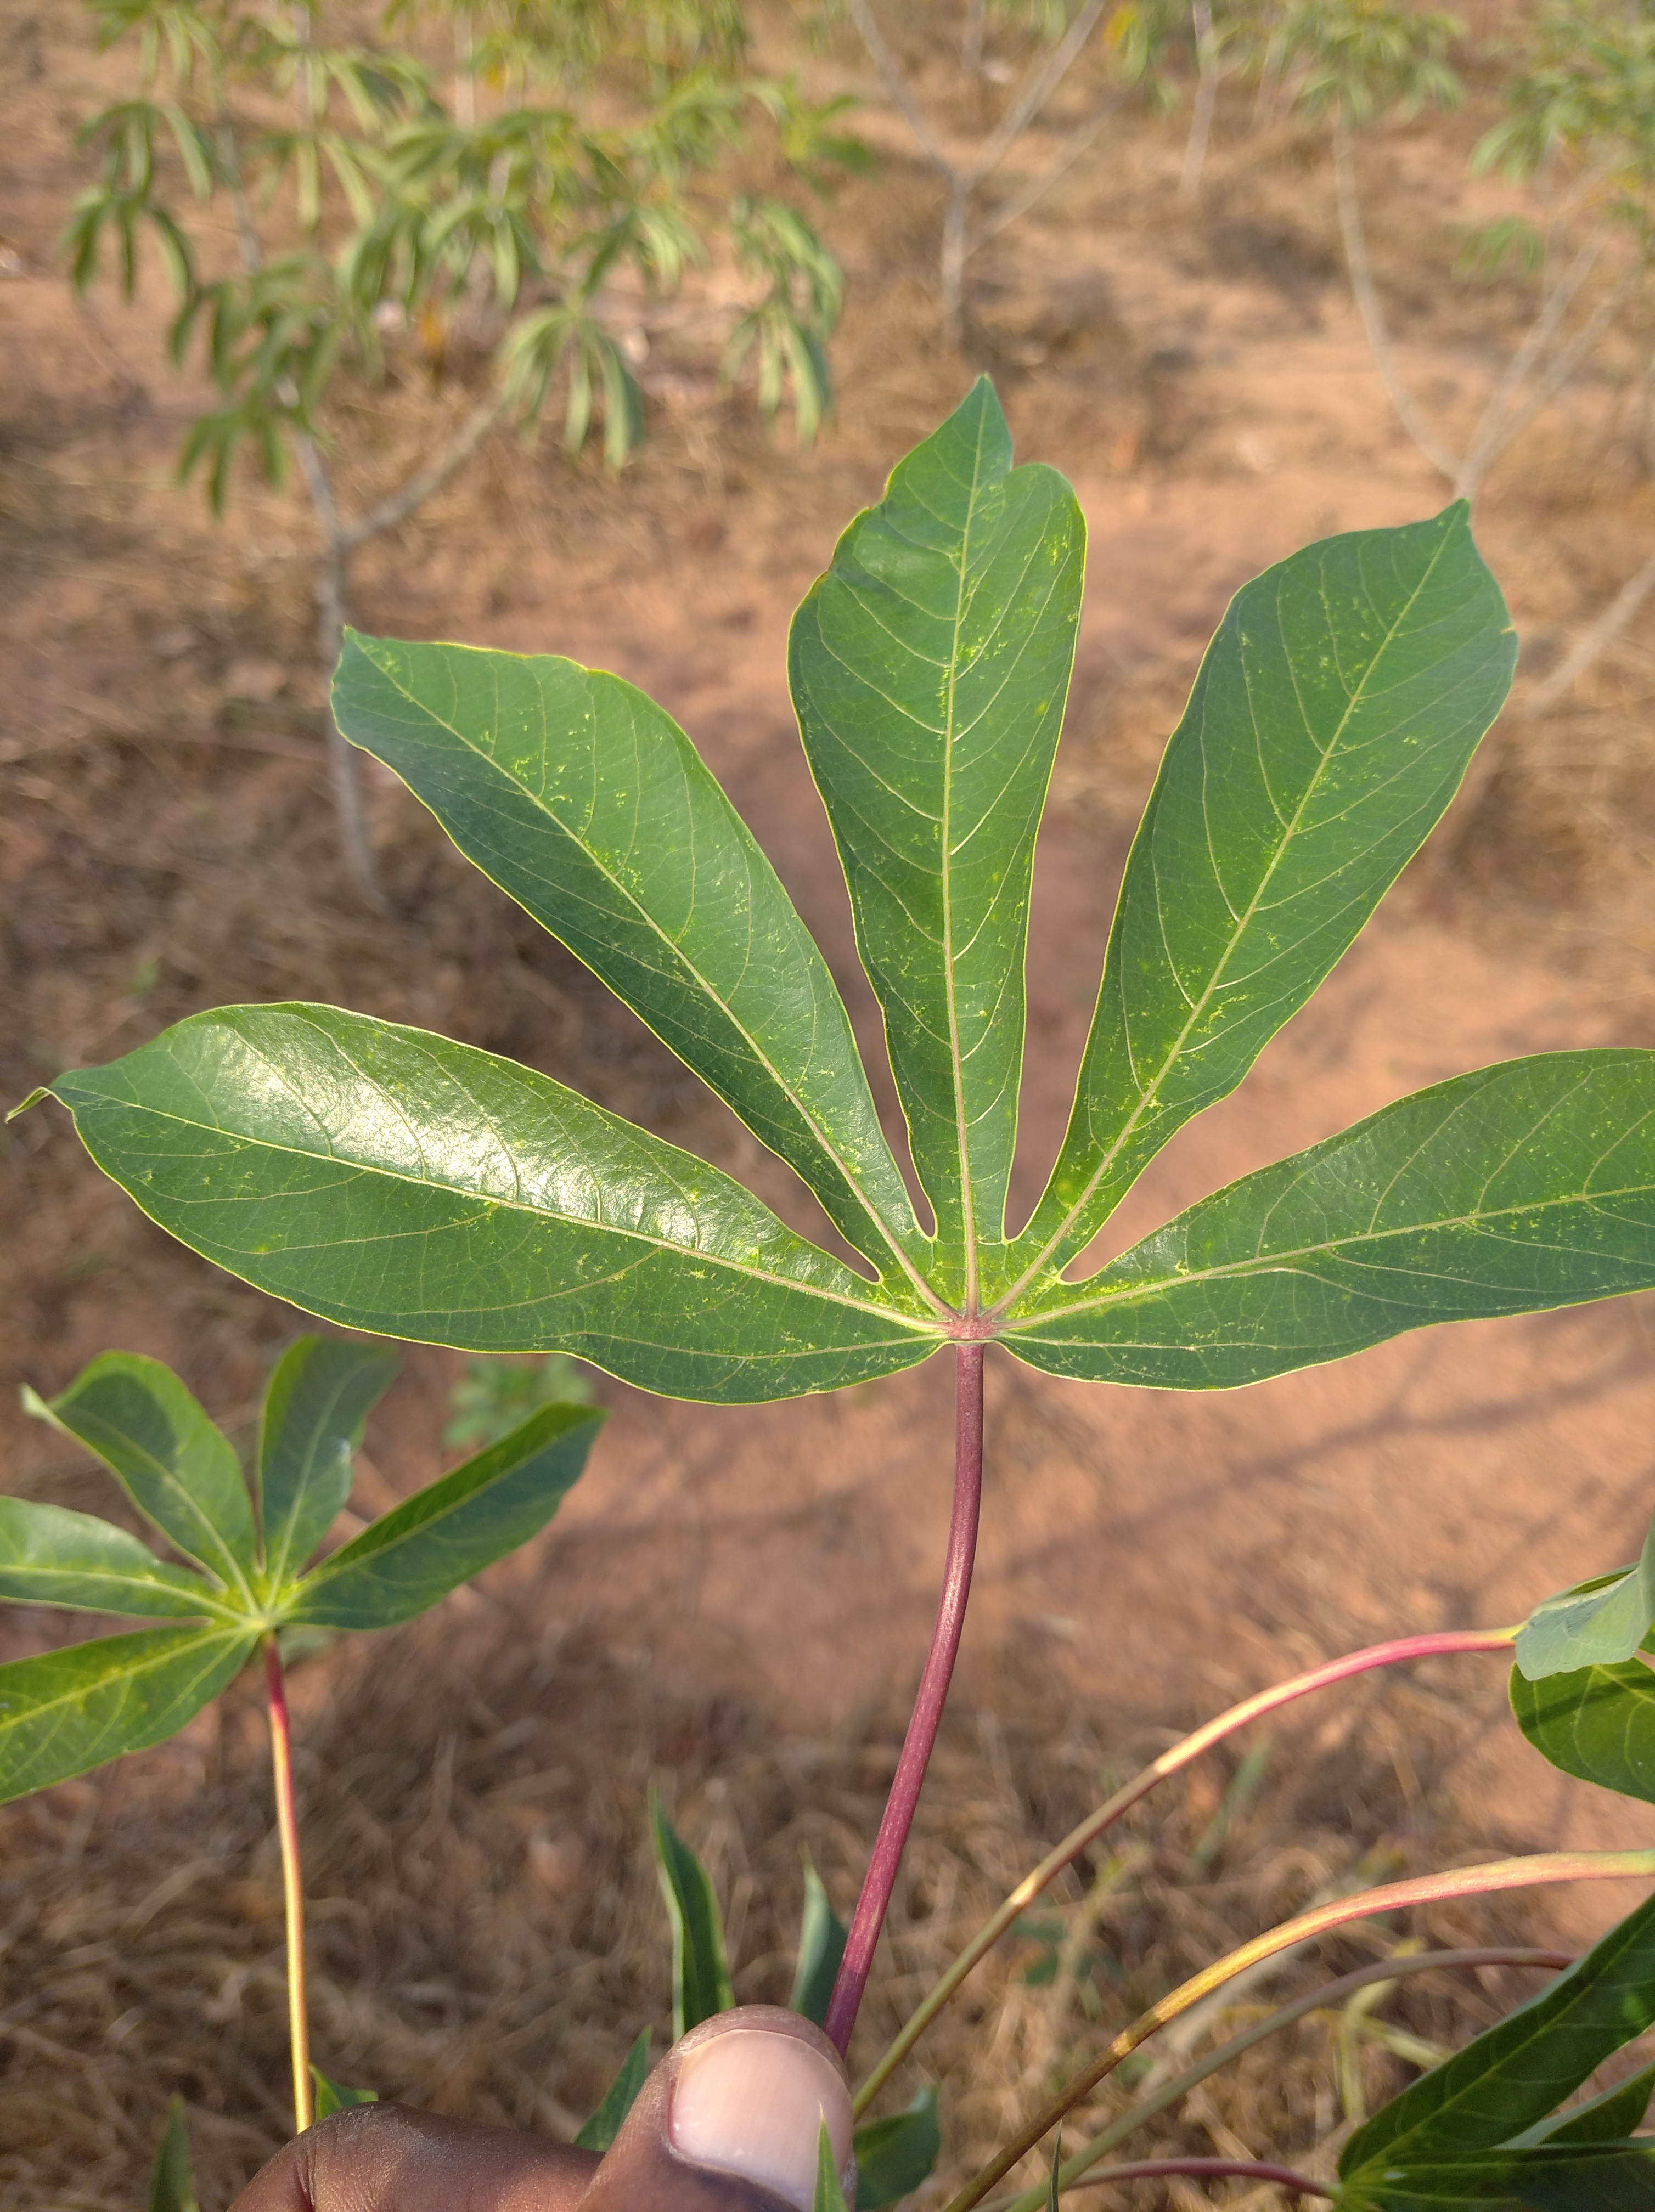
Label: healthy